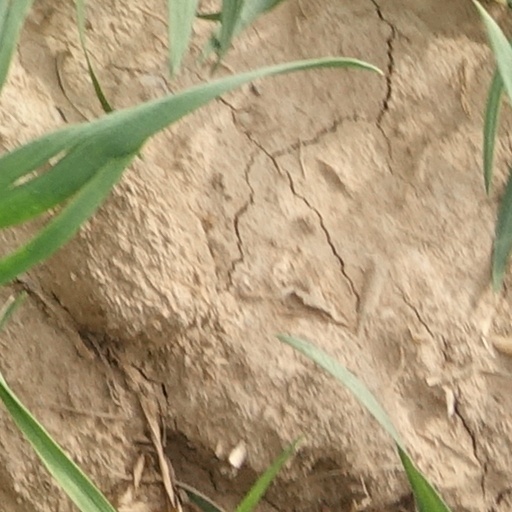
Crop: wheat